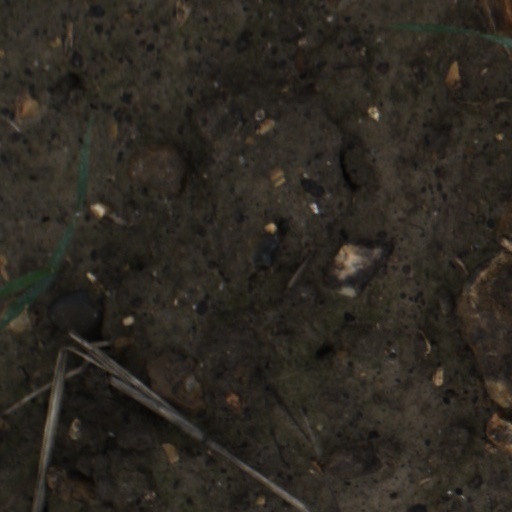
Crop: wheat